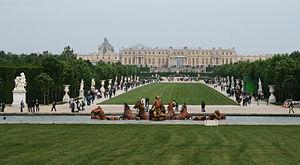
Allée Royale dite aussi Tapis Vert dans les jardins du Château de Versailles et facade ouest du château.
Le tapis vert, aussi appelé Allée royale, est un parterre de pelouse du jardin de Versailles, en France.